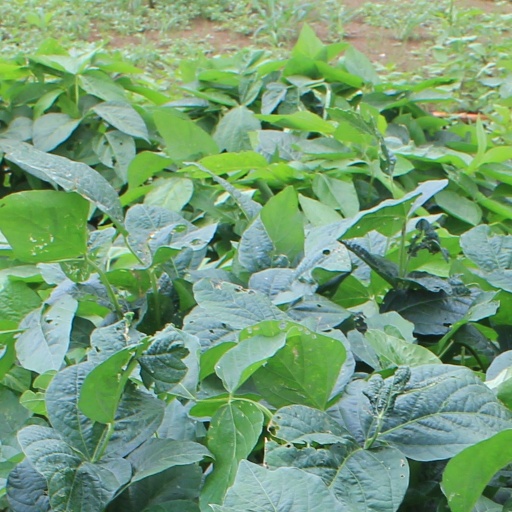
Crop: soybean